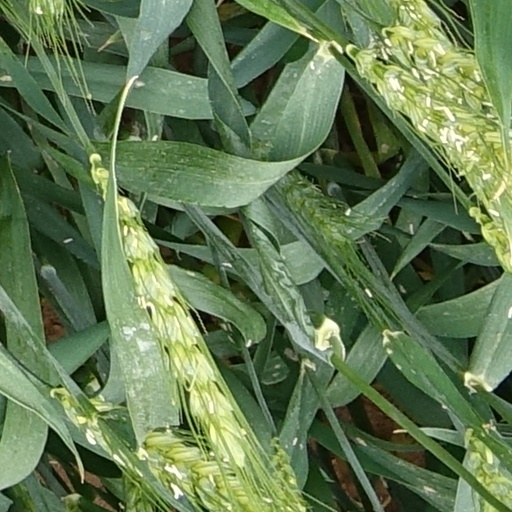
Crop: wheat